Copterline

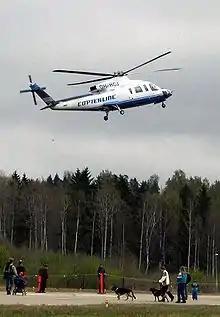
Copterline helicopter taking off from Helsinki-Malmi airport

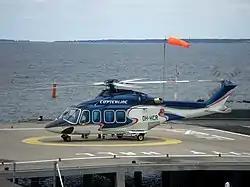
Copterline AW-139

Copterline Oy was Finland's largest helicopter airline established on 15 October 1990 as Copter Action and renamed to Copterline in 2000. In 2004 the company ferried over 75,000 passengers. On December 19, 2008, Copterline confirmed that it had ceased its scheduled service between Helsinki and Tallinn. On 15 February 2010, Copterline filed for bankruptcy, citing inability to keep the company profitable. Its head office was located on the grounds of Helsinki-Malmi Airport in Helsinki. In 2011, Line Support Oy, founded by mostly the same group as Copterline Oy, announced a resumption of service from September, operated by its Estonian subsidiary Copterline OÜ. On 9 September 2011, the first commercial flights were undertaken.